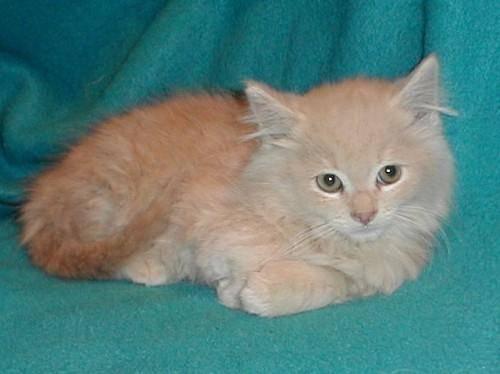
cat